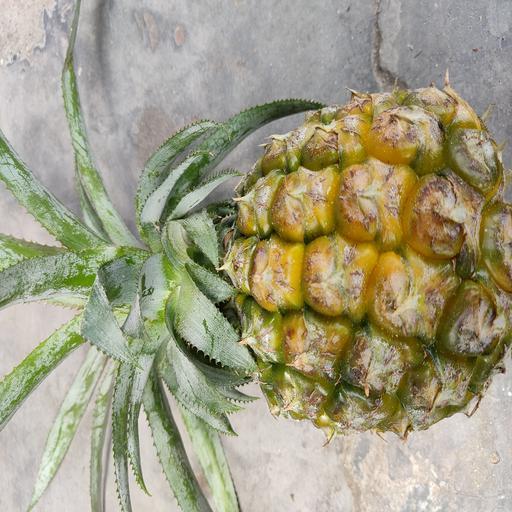
Crop type: Pineapple